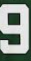
Number: 9